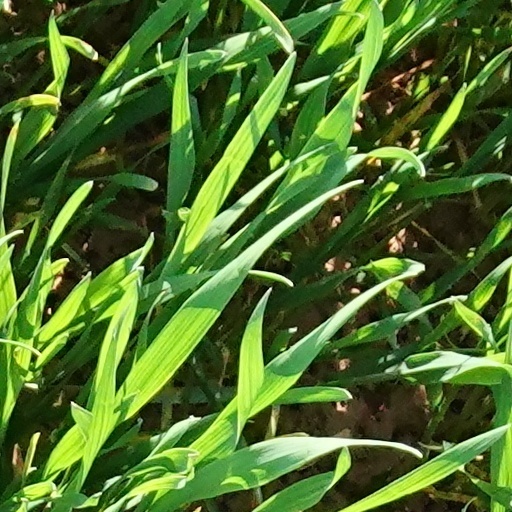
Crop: wheat